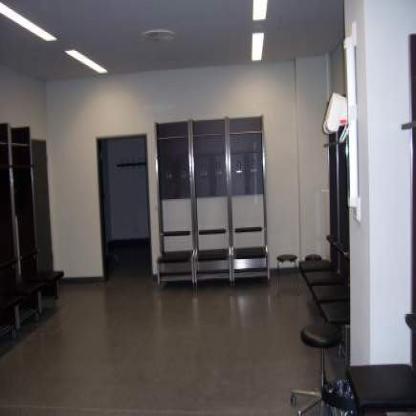
Scene: Indoor